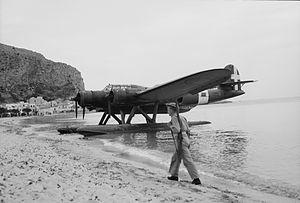
Cantieri Riuniti Adriatico est un fabricant italien de l'industrie maritime et aéronautique actif de 1930 à 1966. Ce chantier est passé en 1984 sous contrôle de Fincantieri.
Le CANT Z.506 Airone était un hydravion monoplan trimoteur produit à partir de 1935 par le constructeur aéronautique italien Cantieri Riuniti dell'Adriatico - CANT. Il servit comme avion de transport et avion postal sur les lignes aériennes Ala Littoria. Pendant la Seconde Guerre mondiale il fut utilisé comme avion de reconnaissance, bombardier-torpilleur et avion de sauvetage en mer, par les Regia Aeronautica et Regia Marina, Aeronautica Cobelligerante del Sud, Aeronautica Nazionale Repubblicana italiennes et la Luftwaffe. La version militaire se révéla un des meilleurs hydravions jamais construits. Malgré sa structure en bois, il pouvait opérer dans les mers les plus agitées. Un certain nombre d'aéronefs Z.506S du secours en mer restèrent en service jusqu'en 1959.